1900 Summer Olympics

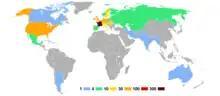
Number of athletes from each country

A combined Sweden/Denmark team, made up of three competitors from each country, defeated the French team to win the title. One of the members of the French team was a Colombian citizen. They were left as the only participating teams; the United States had entered but were forced to scratch as three of their team were involved in the final of the hammer. Edgar Aabye was a journalist covering the Games for the Danish newspaper Politiken and was asked to join the team when another puller was taken ill.